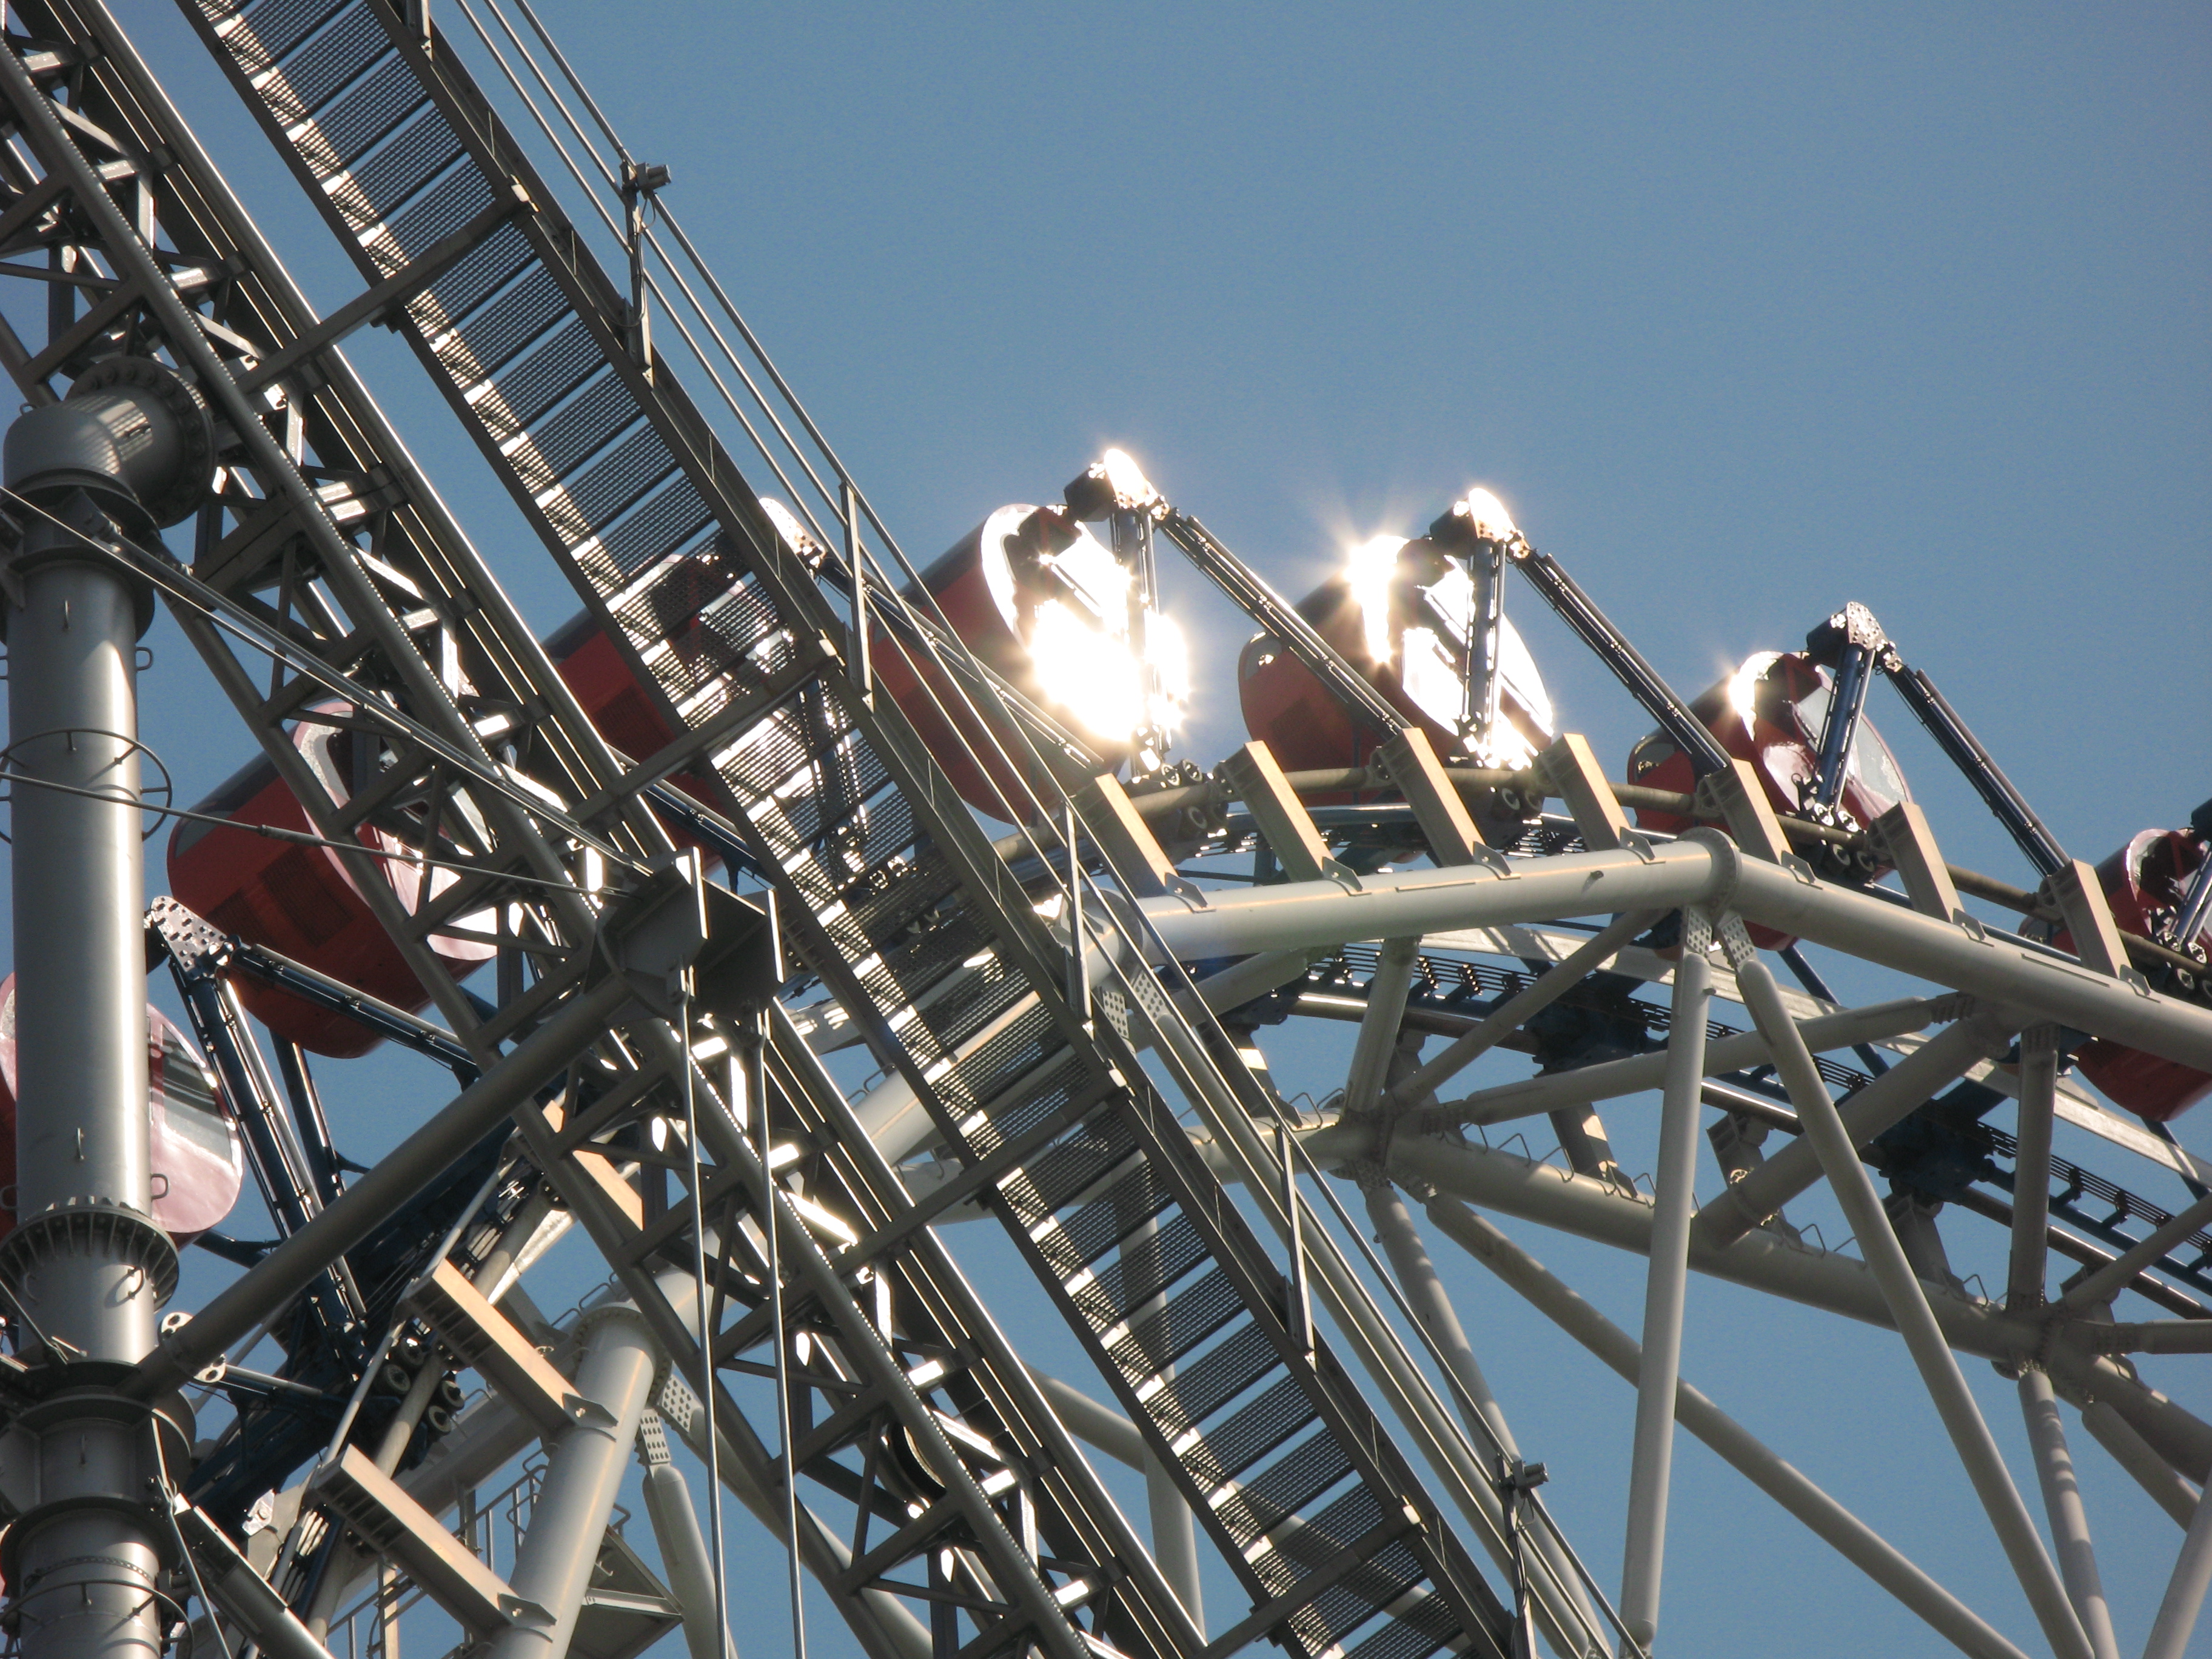
recreation, high, amusement park, mast, park, roller coaster, hires, flickrdiamond, hi, res, powershotg7, canong7, amusement ride, outdoor recreation, nonbuilding structure